A. A. K. Niazi

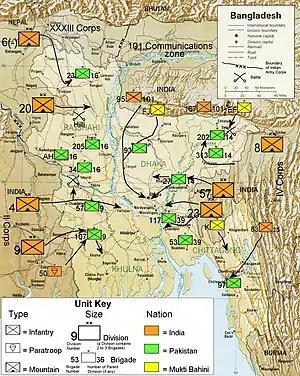
Niazi's strategy of defending the India-East Pakistan border by deploying the troops at the border.

Lieutenant-General Niazi volunteered for transfer to East Pakistan when Lieutenant-General Bahadur Sher declined the post. There were two other generals who had also refused postings in the East. However, Niazi said "yes" without necessarily realizing the risks involved and how to counter them.